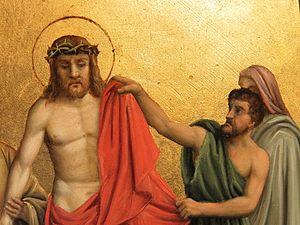
Chemin de croix, église Saint-Symphorien de Pfettisheim, Bas-Rhin, France.